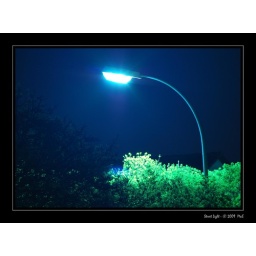
15&amp;quot; exposure of a street light, shining upon a tree